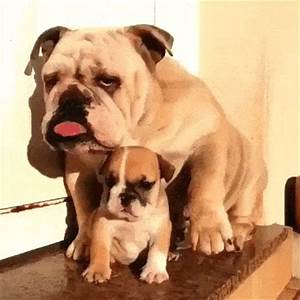
Label: cane